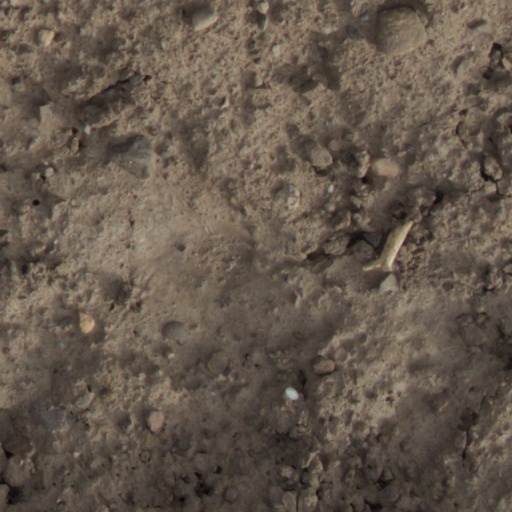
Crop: wheat